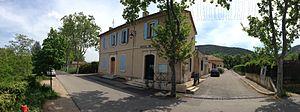
LA MAIRIE DE SAINT ESTEVE JANSON photographié par Yannick Grassi Saint-Estève-Janson 13610 FRANCE
Saint-Estève-Janson est une commune française, située dans le département des Bouches-du-Rhône en région Provence-Alpes-Côte d'Azur. Ses habitants sont appelés les Saint-Estevens.